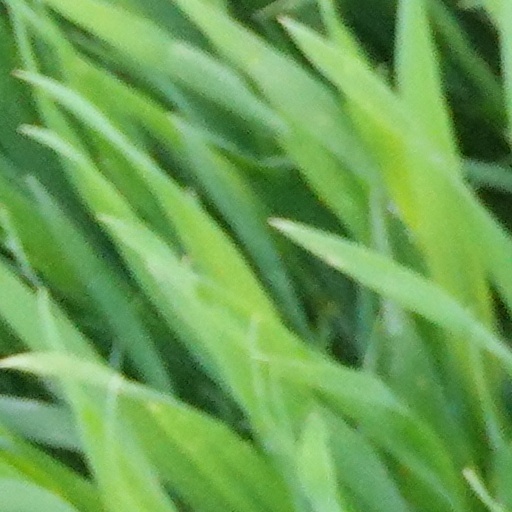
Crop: wheat